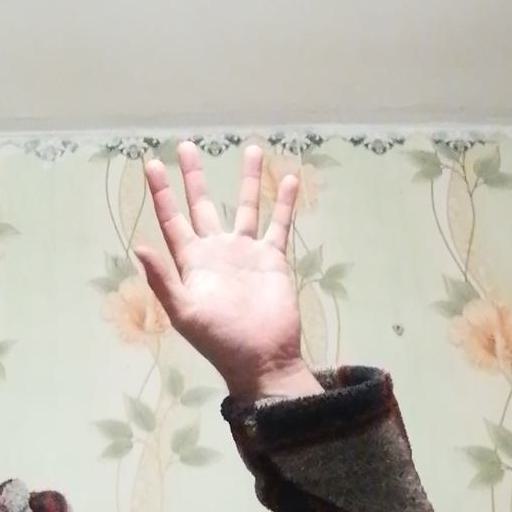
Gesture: palm